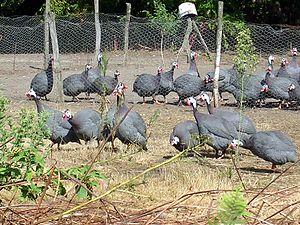
Elevage de pintades à Bascons, dans le département français des Landes
Les volailles des Landes sont l'un des fleurons de l'élevage et de la gastronomie en Aquitaine et en Gascogne.
La cuisine occitane est une cuisine diversifiée qui a des traits caractéristiques de la cuisine méditerranéenne, mais se différencie des cuisines catalane et italienne. En raison de la taille de l'Occitanie et la grande variété de ses terroirs, allant des Pyrénées aux Alpes, de la côte méditerranéenne au Massif central qu'elle englobe majoritairement, c'est une cuisine très variée mais, au-delà de la traditionnelle partition entre l'usage de la graisse de canard au sud ouest et de l'huile d'olive au sud-est, il existe un certain nombre de traits communs à l'ensemble de ce territoire et l'opposant parfois nettement au reste de la France.